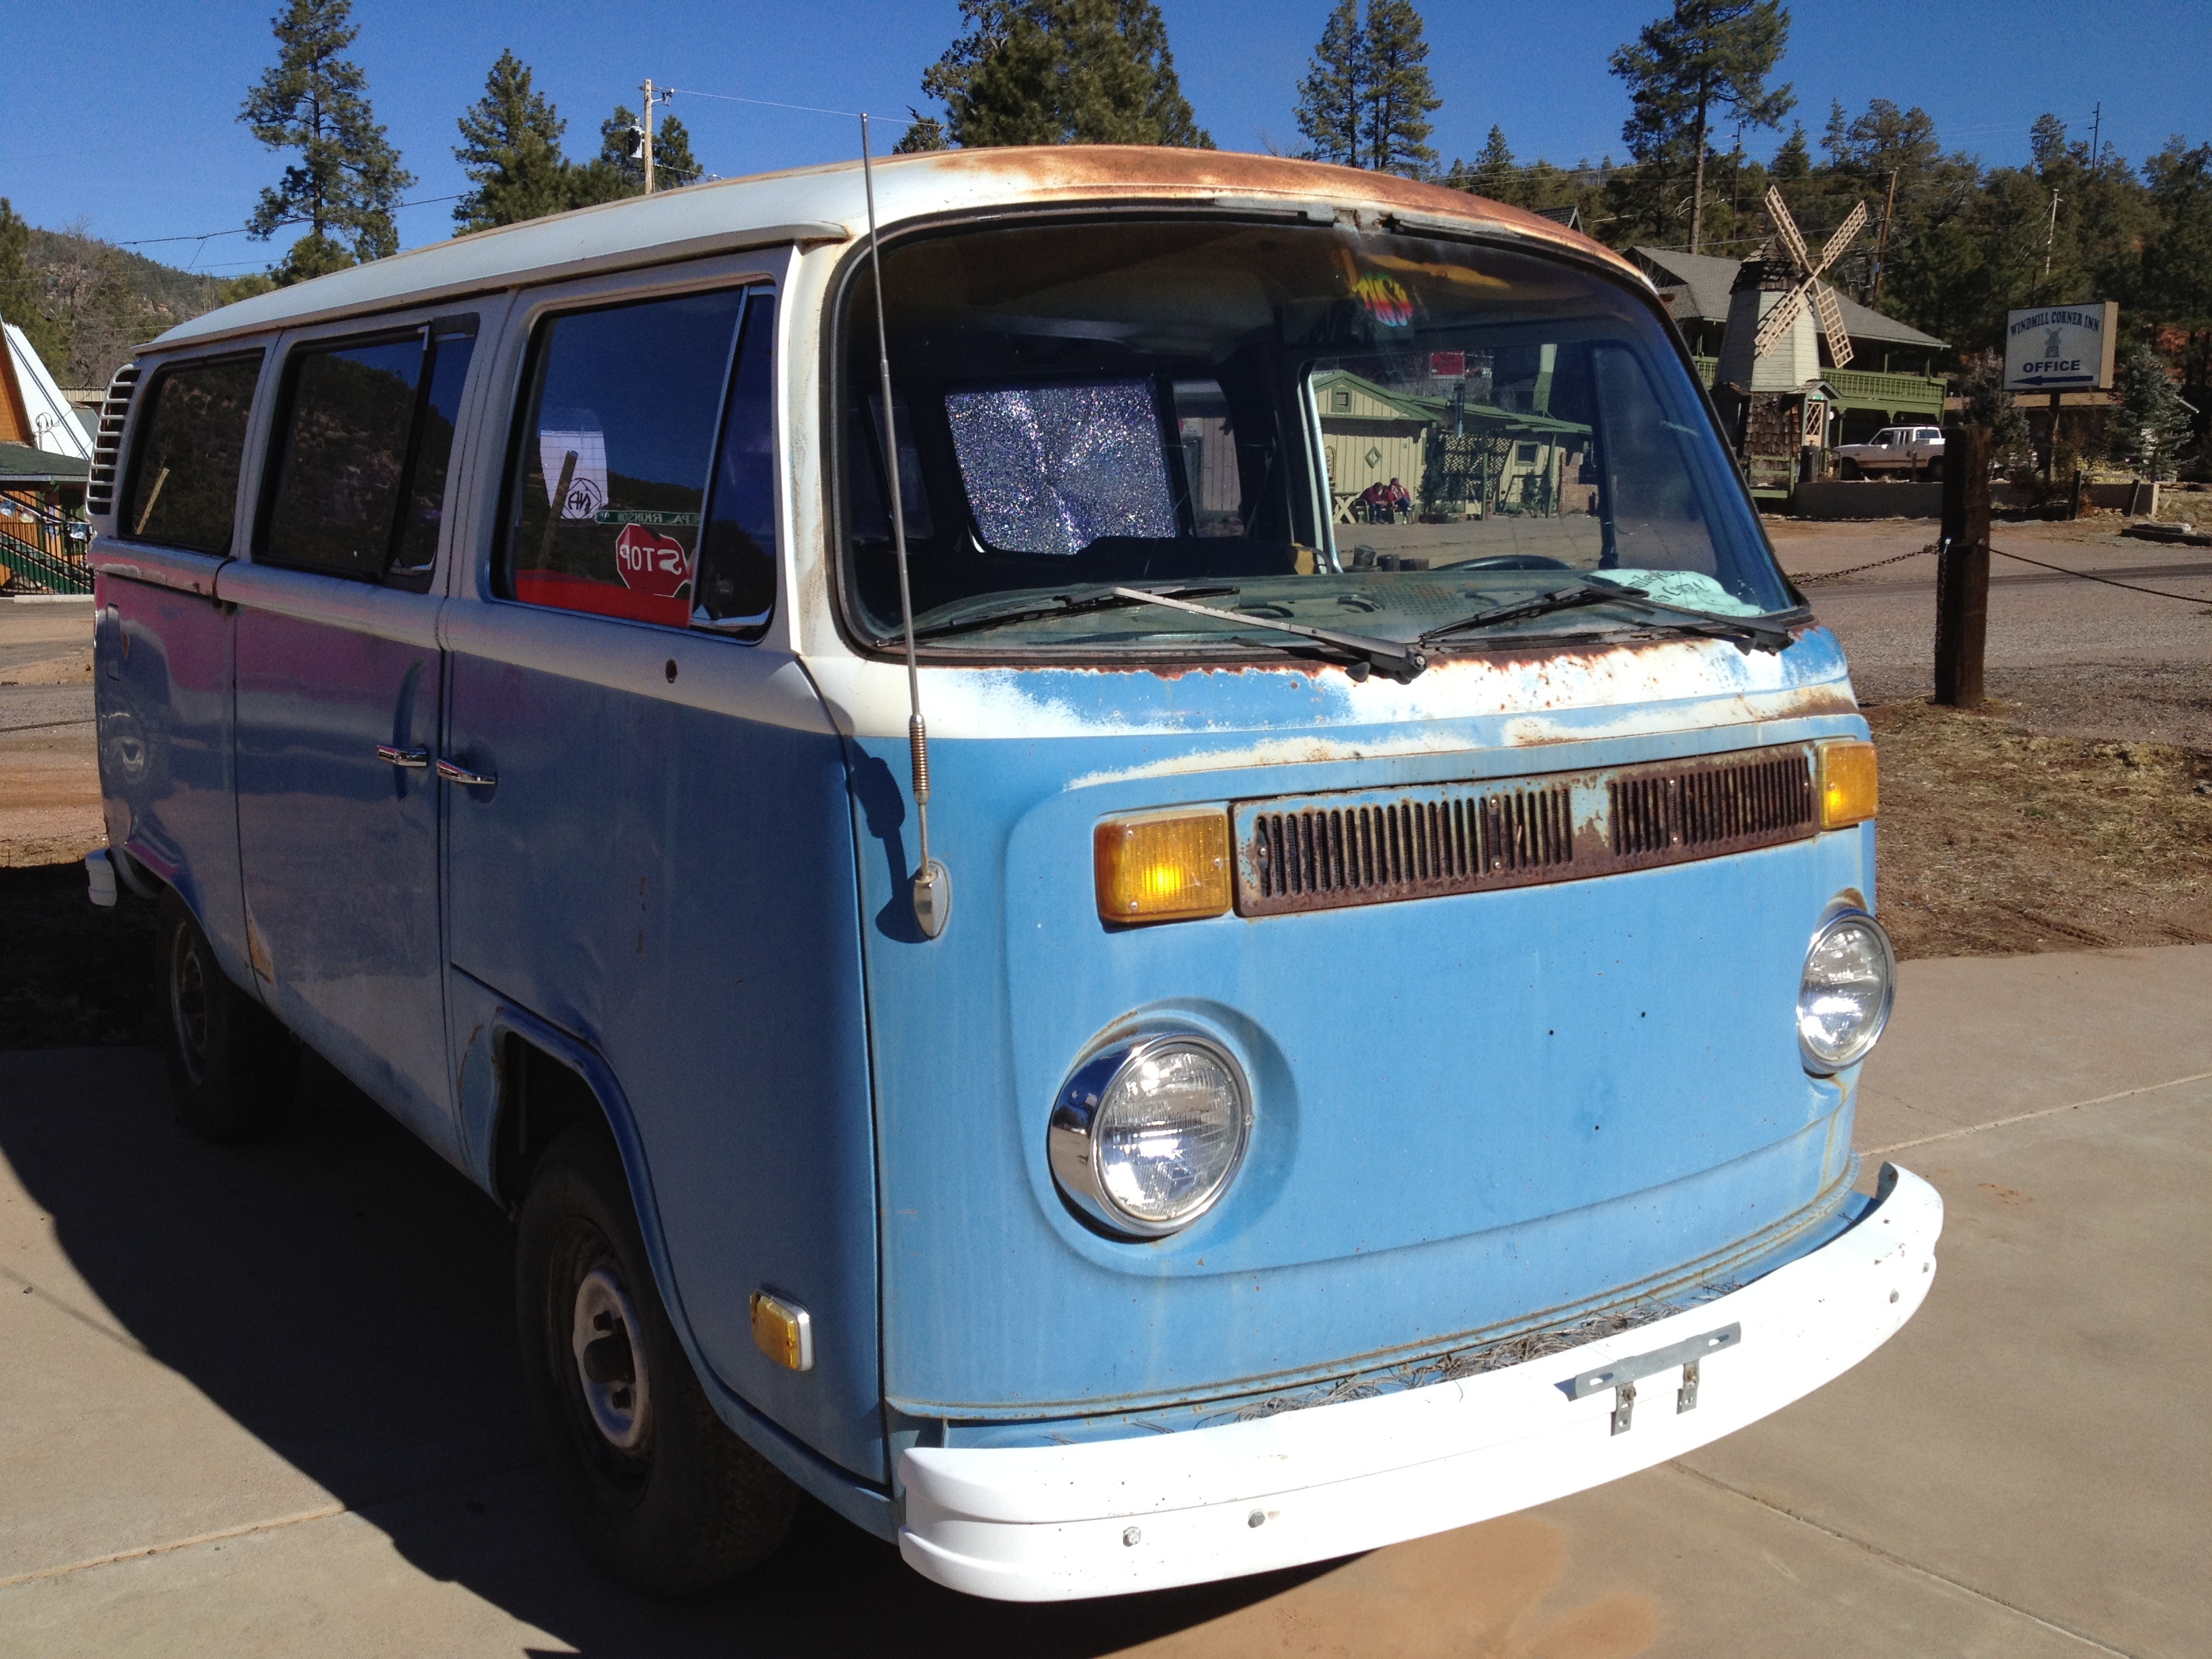
car, volkswagen, van, vehicle, motor vehicle, bus, minibus, commercial vehicle, antique car, city car, land vehicle, volkswagen type 2, automobile make, compact car, microvan